George Brown Goode

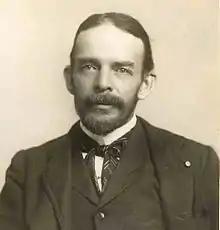

George Brown Goode (February 13, 1851 – September 6, 1896), was an American ichthyologist and museum administrator.